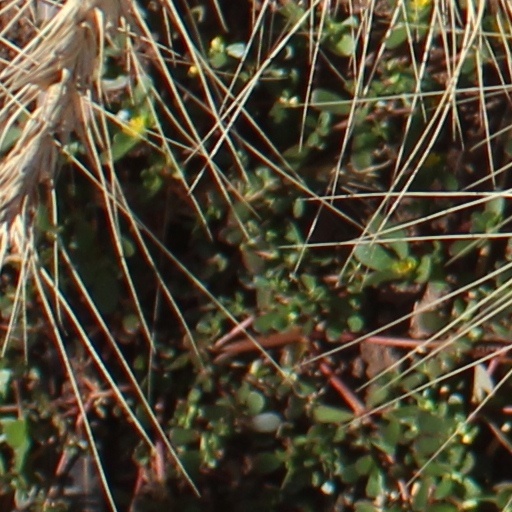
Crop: wheat